Ale's Stones

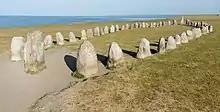
Ale's Stones at Kåseberga, around ten kilometres southeast of Ystad.

Ale's Stones ( or ) is a megalithic monument in Scania in southern Sweden. It is a stone ship, oval in outline, with the stones at each end markedly larger than the rest. It is long formed by 59 large boulders, weighing up to 5 tonnes each.